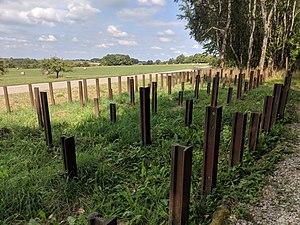
Rails antichar de plusieurs mètres de long enfoncés dans la terre
L'ouvrage du Simserhof est un ouvrage fortifié de la ligne Maginot, situé dans la commune de Siersthal, dans le département de la Moselle.